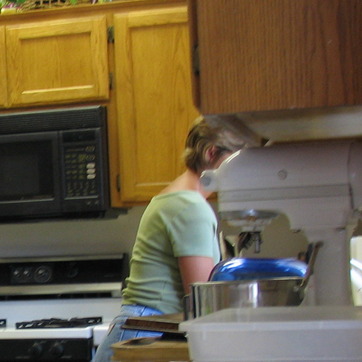
Material: skin